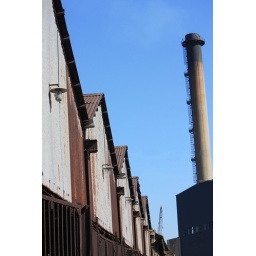
Old boat houses in marsa menqa bay and the powerstation chimney in the background